Janko Neuber

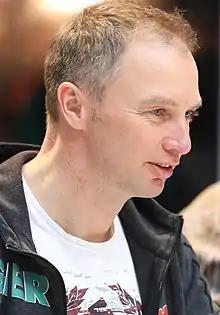
Janko Neuber in 2018

Janko Neuber (born 25 June 1971) is a German former cross-country skier. He competed at the 1992 Winter Olympics and the 1994 Winter Olympics.